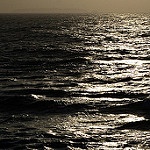
Label: sea